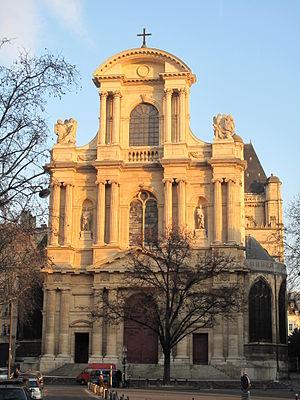
Facade de l'église Saint-Gervais Saint-Protais à Paris. Avec des colonnes des 3 ordres. Orme (Ulmus) dit de Saint-Gervais, successeur de toute une lignée d'arbres de justice qui occupèrent ce même emplacement depuis le XIIIe siècle.
Cet article recense les monuments historiques du 4ᵉ arrondissement de Paris, en France.
L'église Saint-Gervais-Saint-Protais de Paris, généralement connue sous le nom d'église Saint-Gervais, est située sur la place Saint-Gervais, dans le quartier Saint-Gervais, auxquels elle donne leurs noms, dans le 4ᵉ arrondissement, à l'est de l'Hôtel de Ville.
Pierre-Marie Delfieux, né le 4 décembre 1934 à Campuac et mort le 21 février 2013 à La Ferté-Imbault, est un prêtre français, fondateur des Fraternités monastiques de Jérusalem.